List of Philadelphia Phillies first-round draft picks

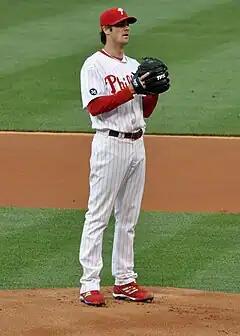
Cole Hamels, the Phillies' first-round pick in 2002

The Philadelphia Phillies are a Major League Baseball franchise based in Philadelphia, Pennsylvania. They play in the National League East division. Since the institution of Major League Baseball's Rule 4 Draft, the Phillies have selected 51 players in its first round. Officially known as the "First-Year Player Draft", the Rule 4 Draft is Major League Baseball's primary mechanism for assigning amateur baseball players from high schools, colleges, and other amateur baseball clubs to its teams. The draft order is determined based on the previous season's standings, with the team possessing the worst record receiving the first pick. In addition, teams which lost free agents in the previous off-season may be awarded compensatory or supplementary picks.